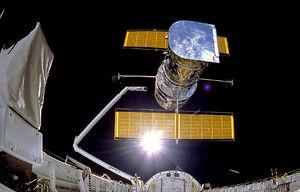
Un panneau solaire est un dispositif convertissant une partie du rayonnement solaire en énergie thermique ou électrique, grâce à des capteurs solaires thermiques ou photovoltaïques respectivement.